Martin Farach-Colton

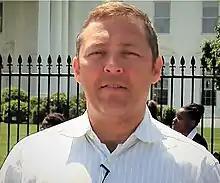
Farach-Colton at the 2013 White House Office of Science and Technology Policy Big Data Workshop

Martin Farach-Colton is an American computer scientist, known for his work in streaming algorithms, suffix tree construction, pattern matching in compressed data, cache-oblivious algorithms, and lowest common ancestor data structures. He is the Leonard J. Shustek Professor of Computer Science and chair of the Department of Computer Science and Engineering at New York University. Formerly, he was a Distinguished Professor of Computer Science at Rutgers University. He co-founded the storage technology startup company Tokutek.